FC Luzern

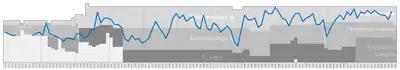
Chart of FC Luzern table positions in the Swiss football league system

FC Luzern's greatest success was winning the Swiss Championship in 1989. The club has also won the Swiss Cup three times (1960, 1992, 2021) and finished runners-up four times (1997, 2005, 2007, 2012).